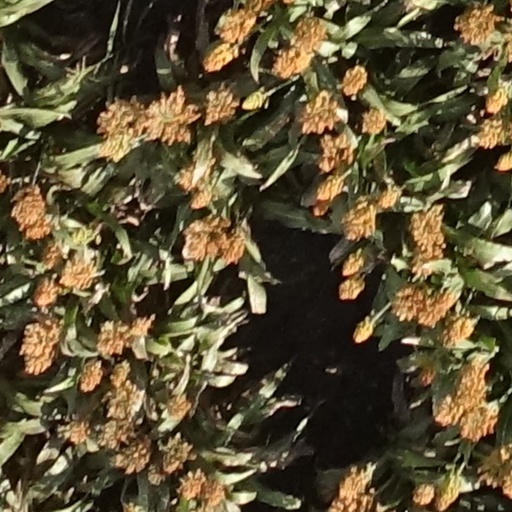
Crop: sorghum